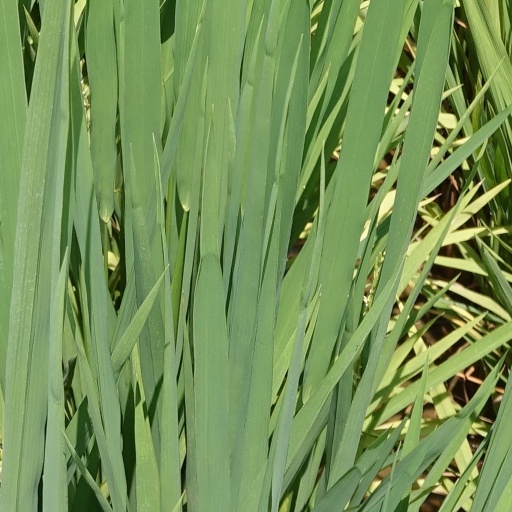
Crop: rice